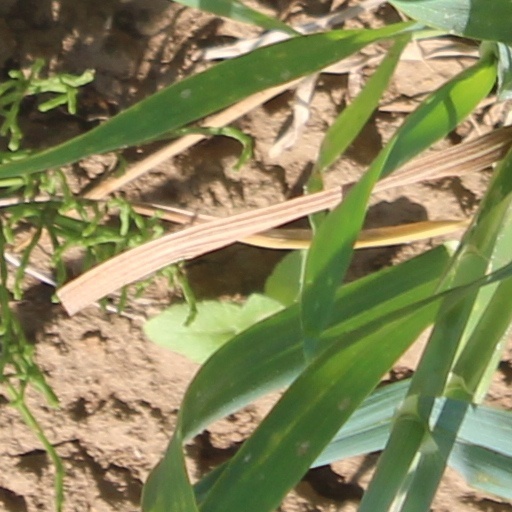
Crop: wheat